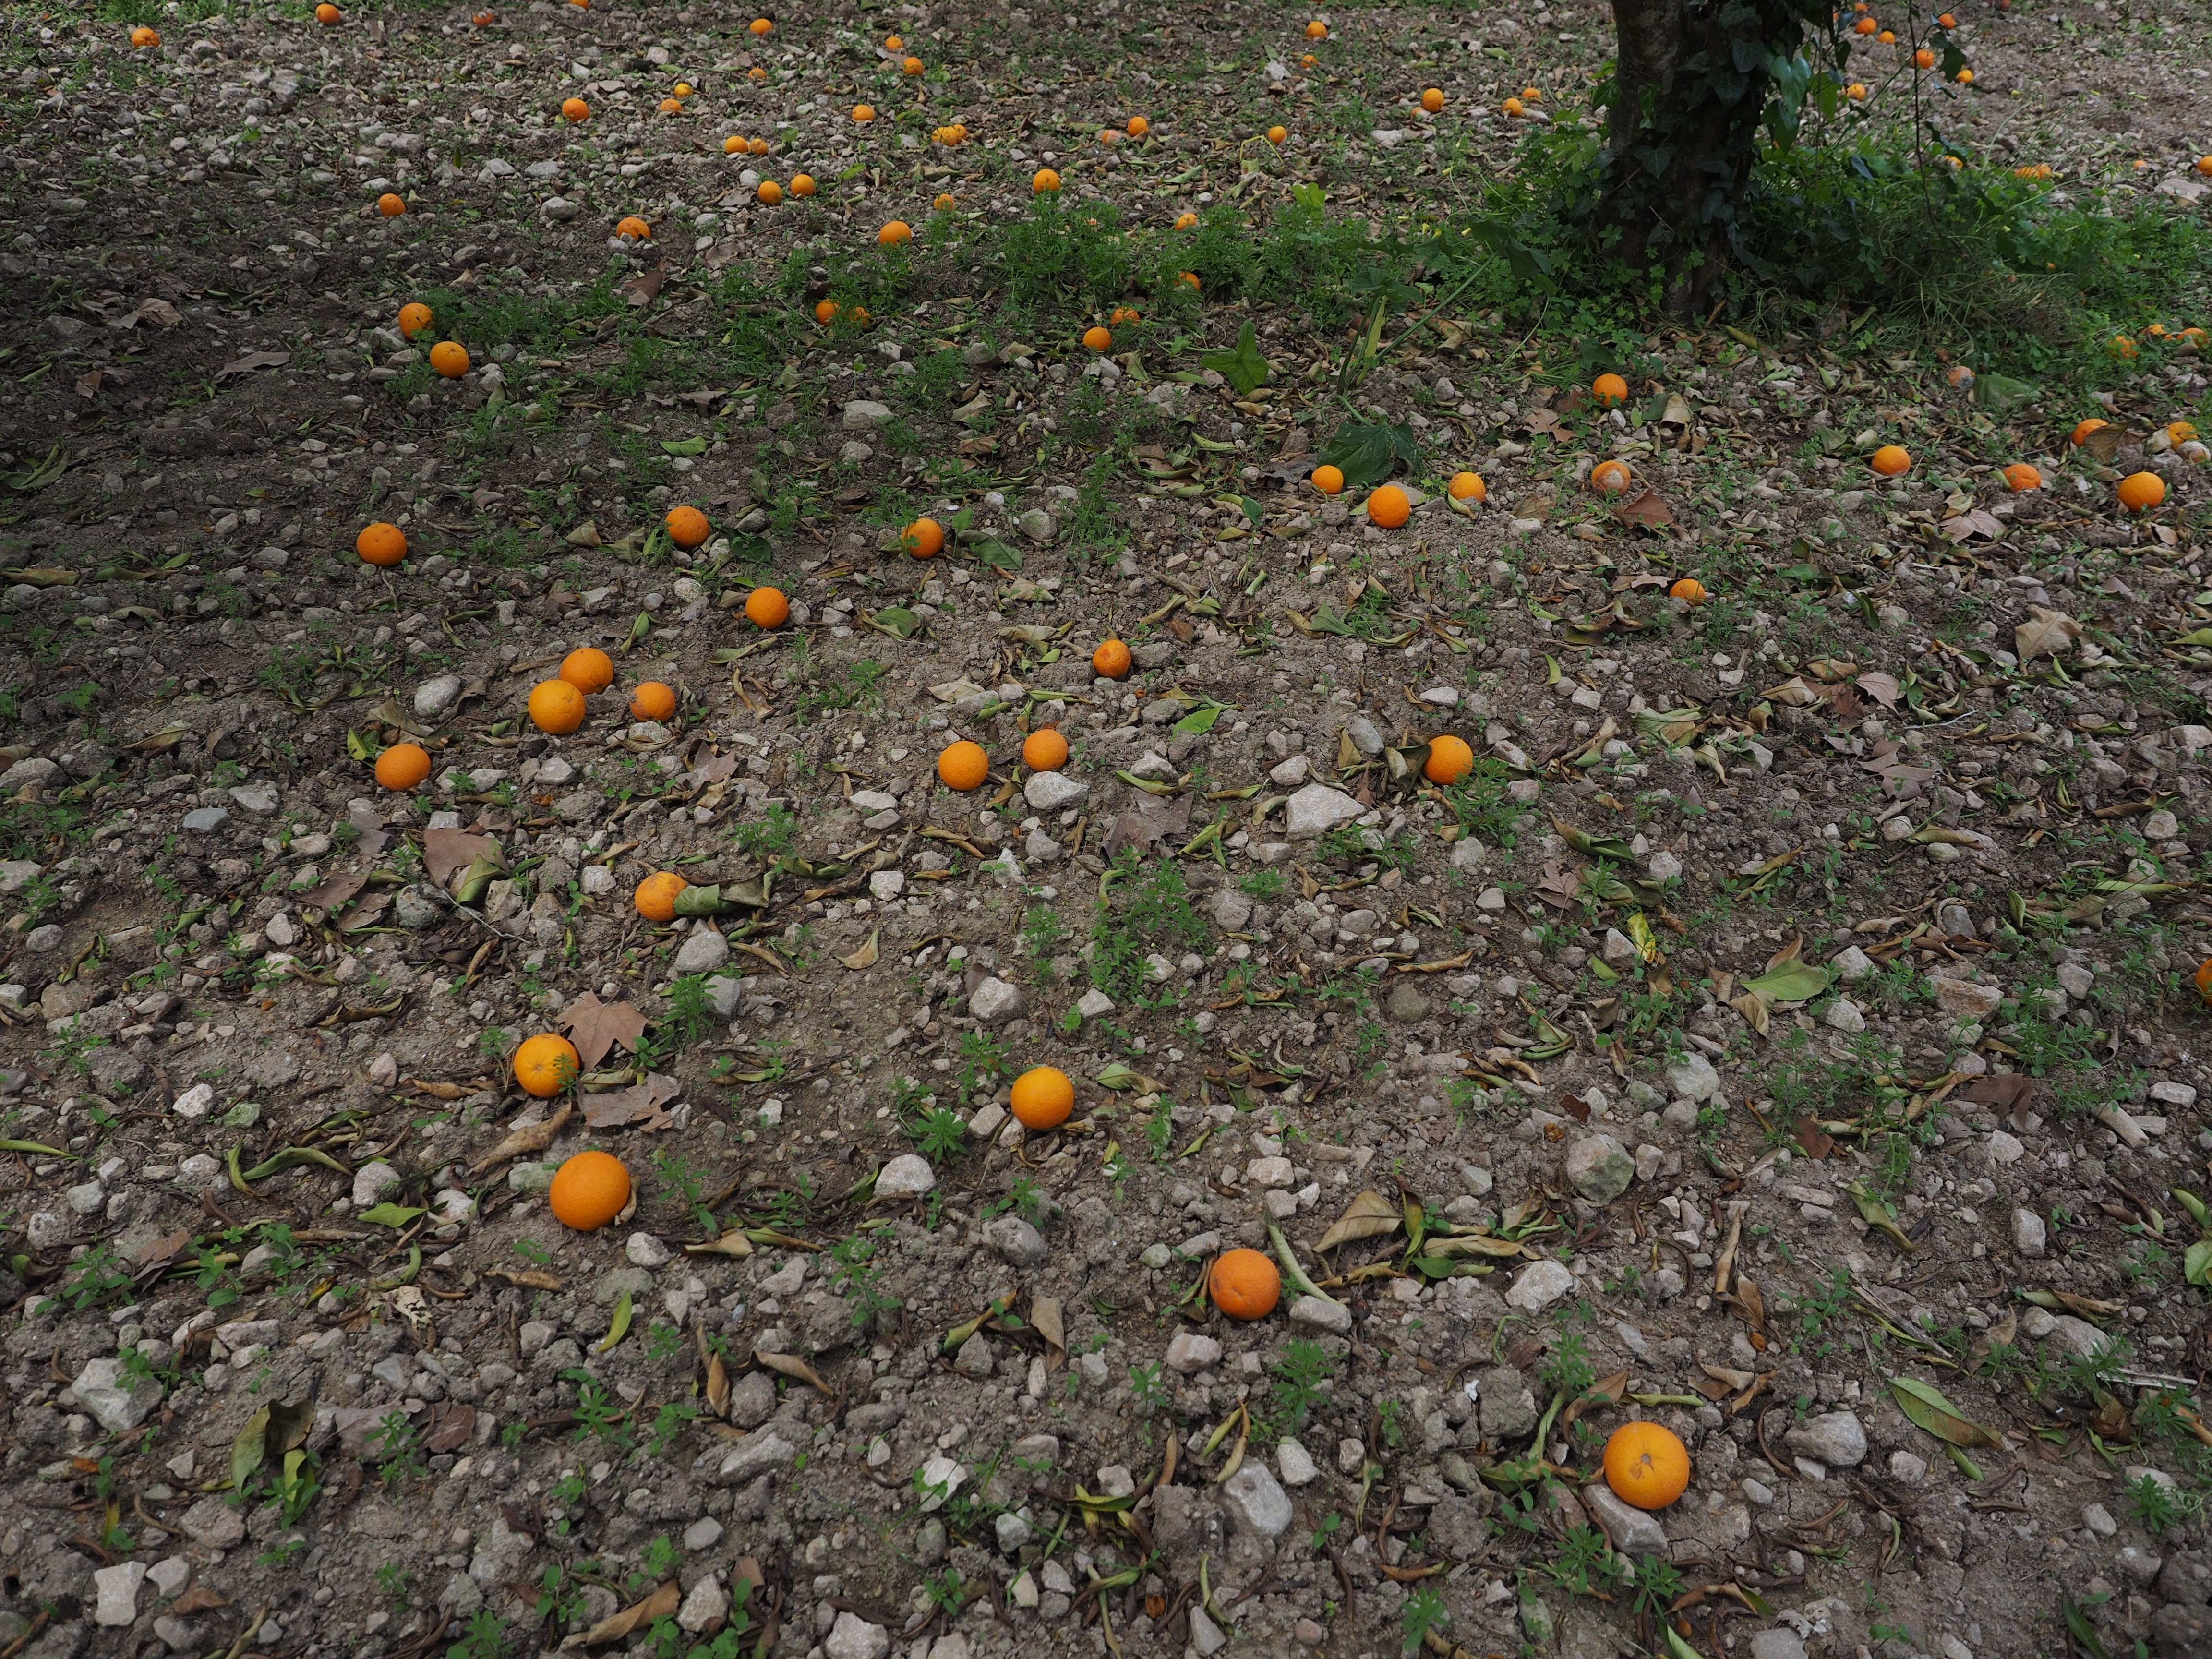
grass, plant, lawn, leaf, flower, ripe, orange, autumn, soil, garden, healthy, flora, delicious, windfall, fruits, vitamins, oranges, citrus fruit, orange harvest